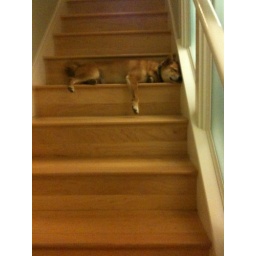
Obi waits in disguise for a cat to cross his path